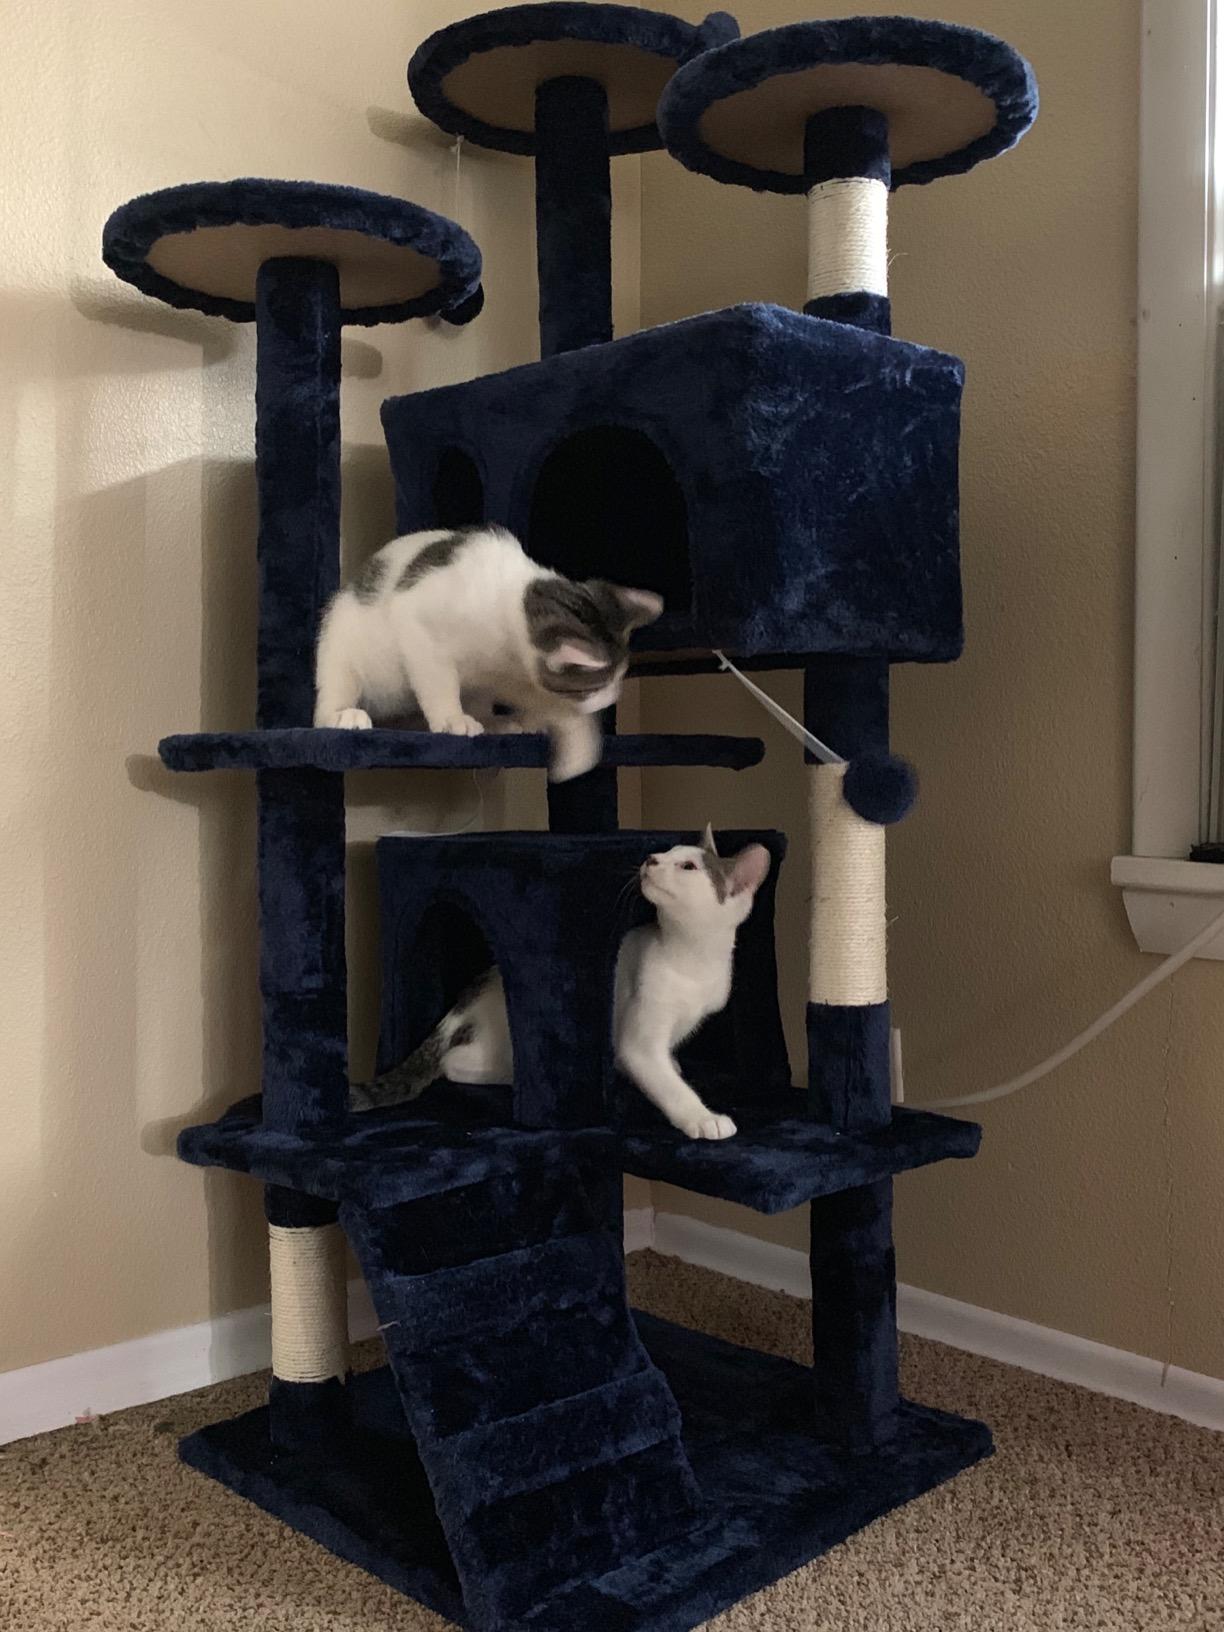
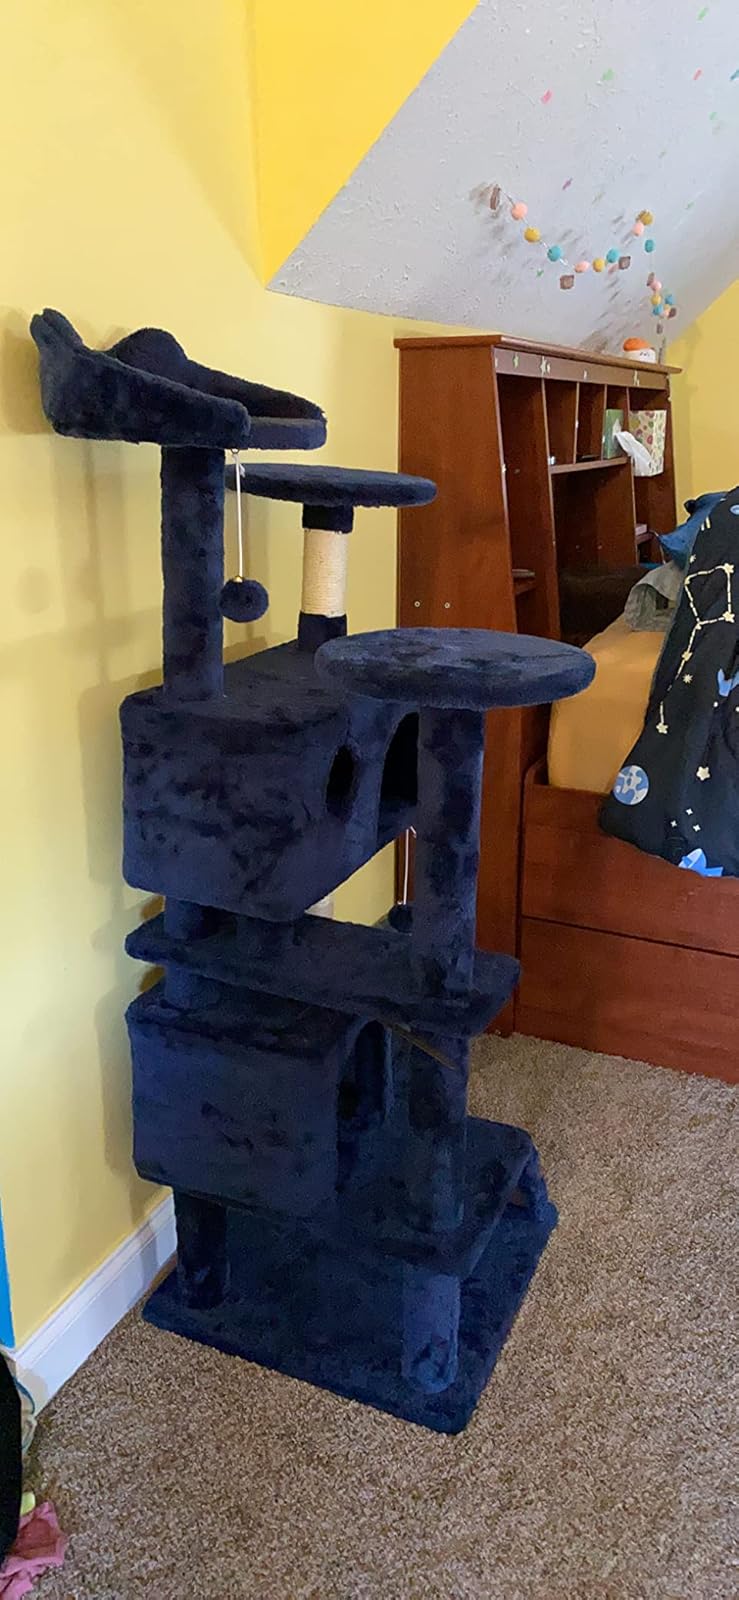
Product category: items_cat tree
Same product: yes